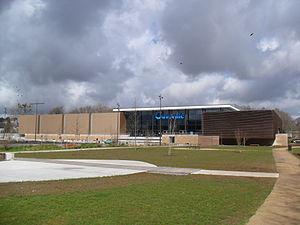
Cinéville de Quimper (France)
Quimper /kɛ̃pɛʁ/ est une commune française de la région Bretagne située dans le nord-ouest de la France. La ville est le chef-lieu du département du Finistère, le siège du conseil départemental, ainsi que des deux cantons qui la composent. Elle est également la capitale traditionnelle de la Cornouaille, du Pays Glazik et du Pays de Cornouaille qui compte 331 300 habitants en 2009, le siège de l'intercommunalité de Quimper Bretagne Occidentale qui compte 100 187 habitants en 2014, le siège de l'arrondissement de Quimper et enfin le siège du diocèse de Quimper et Léon. Ses habitants sont appelés les Quimpérois.
Cinéville est une société française exploitant des complexes cinématographiques essentiellement implanté dans l'Ouest de la France. La société, constituée en juin 2004, est une filiale de Soredic, créée en 1965.